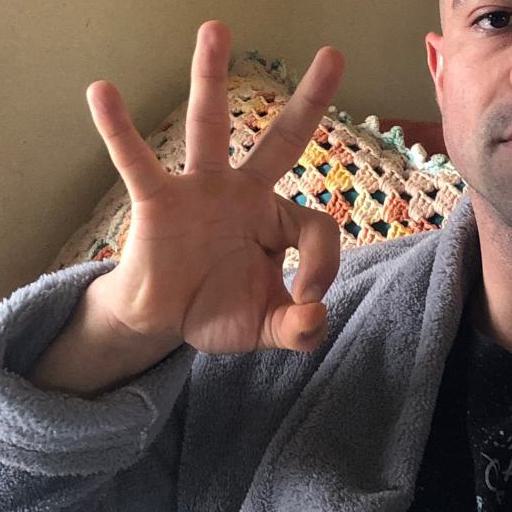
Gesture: ok